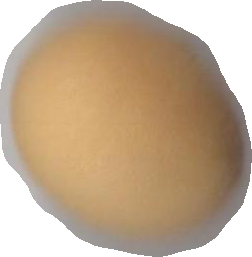
Variety: Grobogan